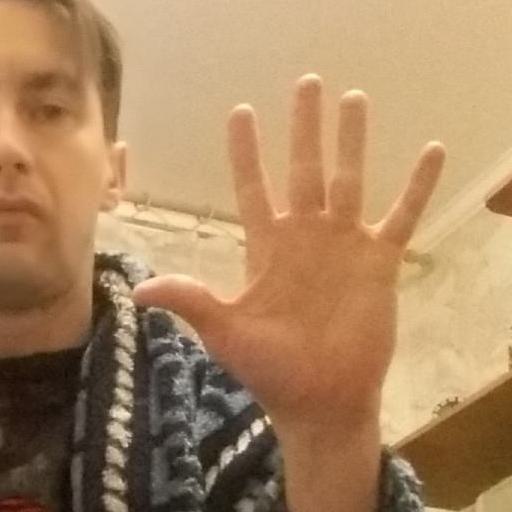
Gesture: palm